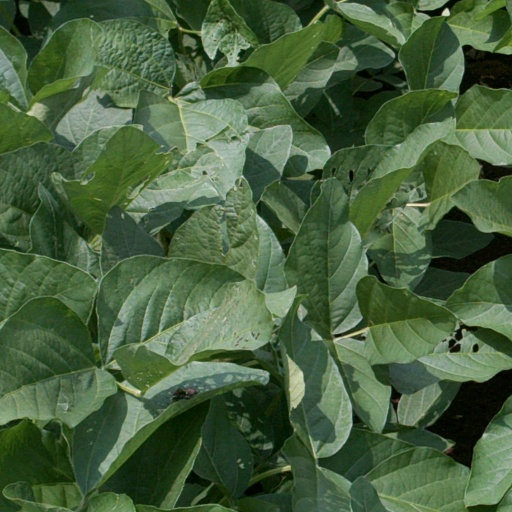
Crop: soybean